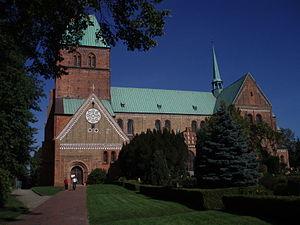
Cathédrale romane de Ratzeburg Schleswig-Holstein . Le fronton du pignon sud-ouest est en appareil en épi. Il est souligné par une frise qui dessine un triangle
La cathédrale de Ratzeburg est une église et ancienne cathédrale romane allemande située à Ratzebourg. Elle est l'une des églises romanes les mieux conservées.